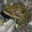
Label: frog